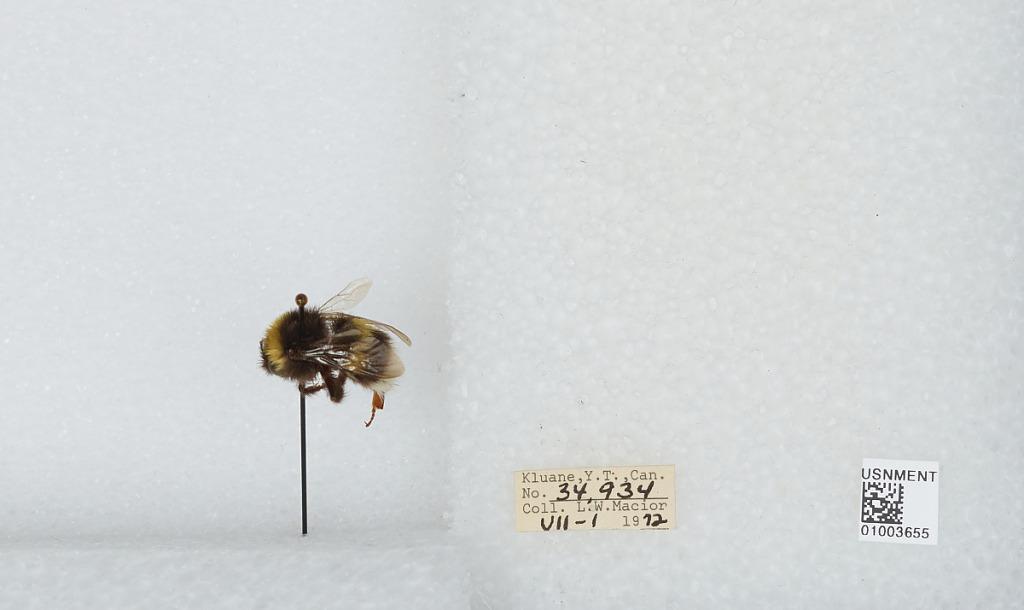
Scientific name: Bombus (Bombus) lucorum (Linnaeus)
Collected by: L. Macior
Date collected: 1972-7-1
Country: Canada
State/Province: Yukon Territory
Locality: Kluane
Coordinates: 60.75, -139.5